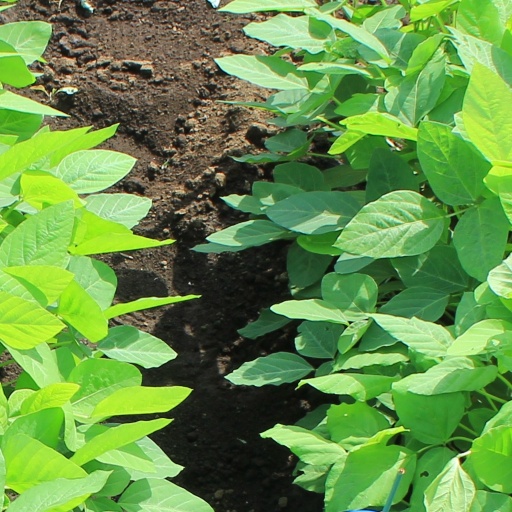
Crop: soybean